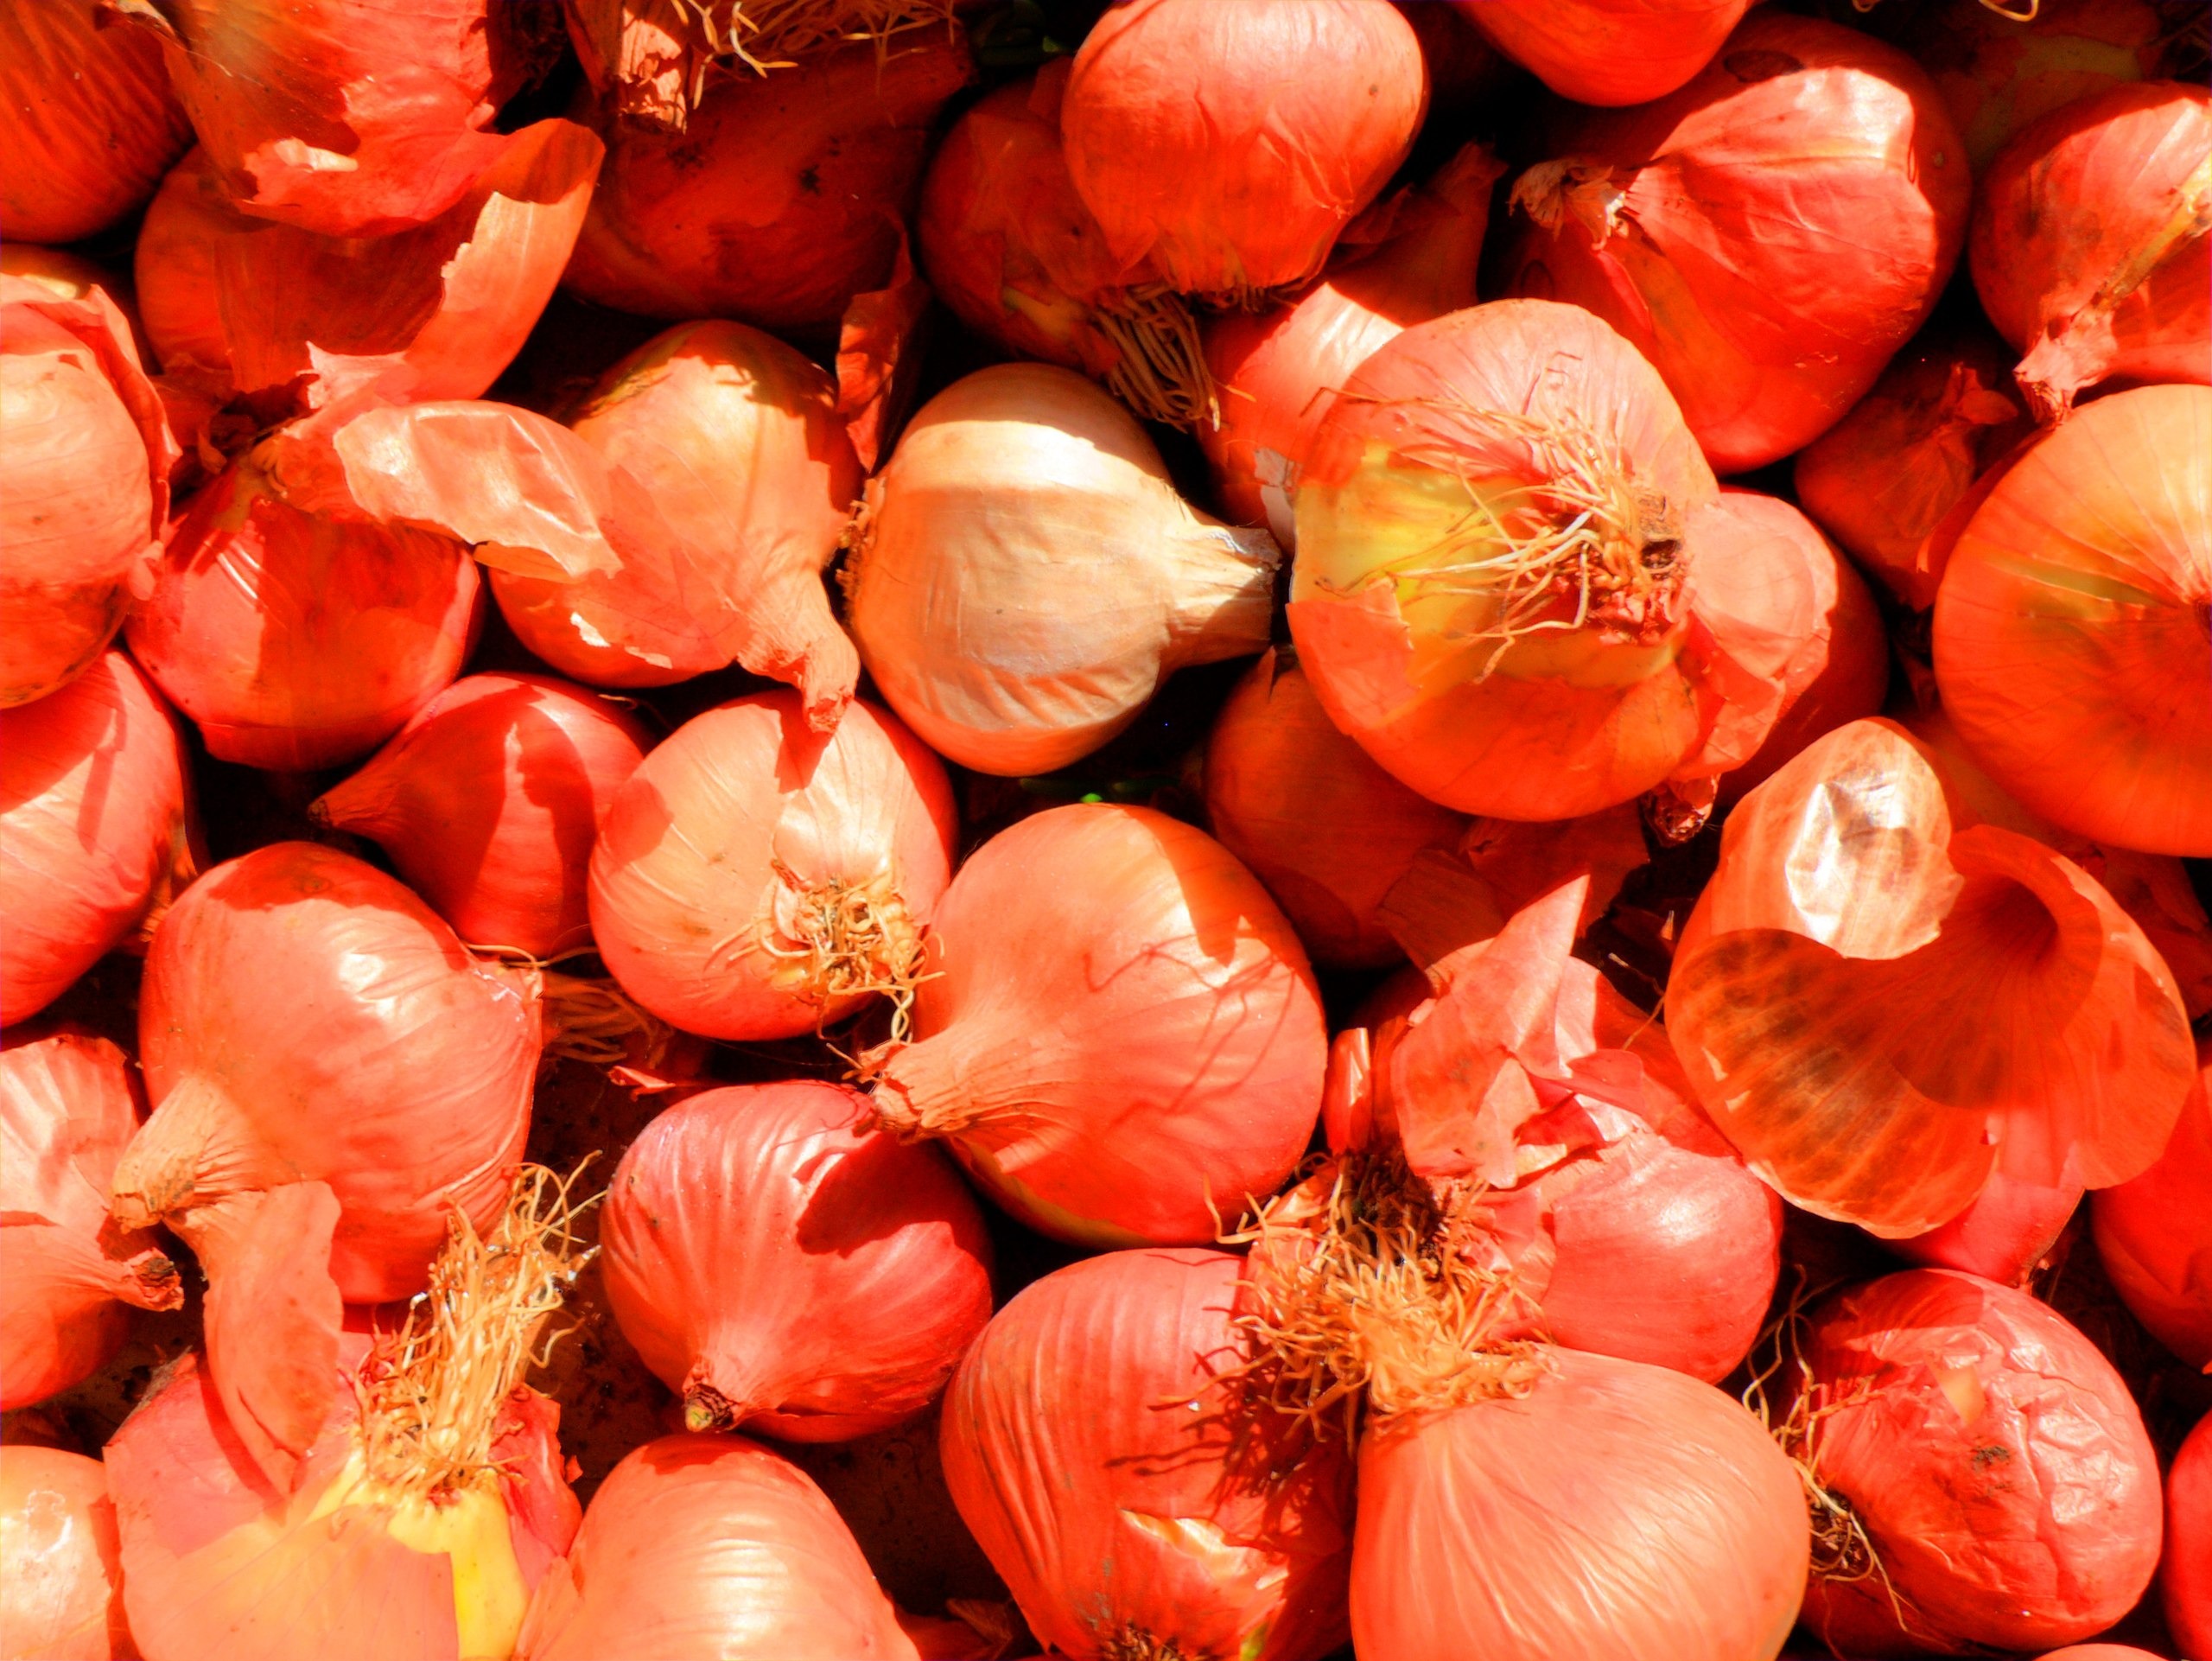
plant, food, harvest, produce, vegetable, autumn, onion, vegetables, flowering plant, shallot, land plant, onion genus